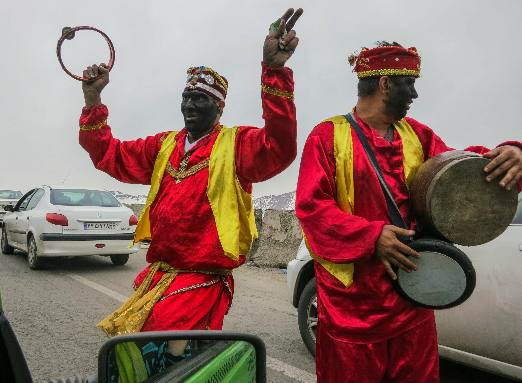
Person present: Yes